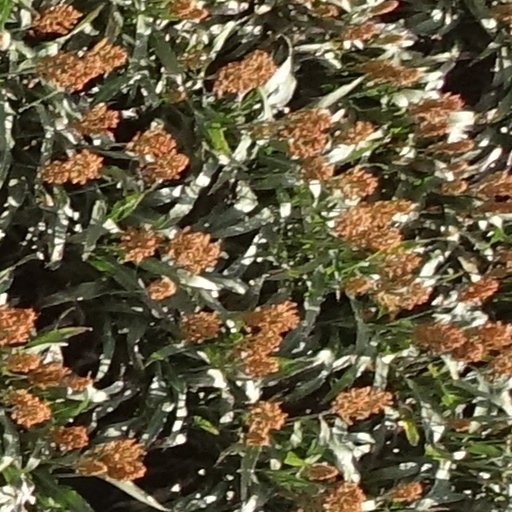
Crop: sorghum